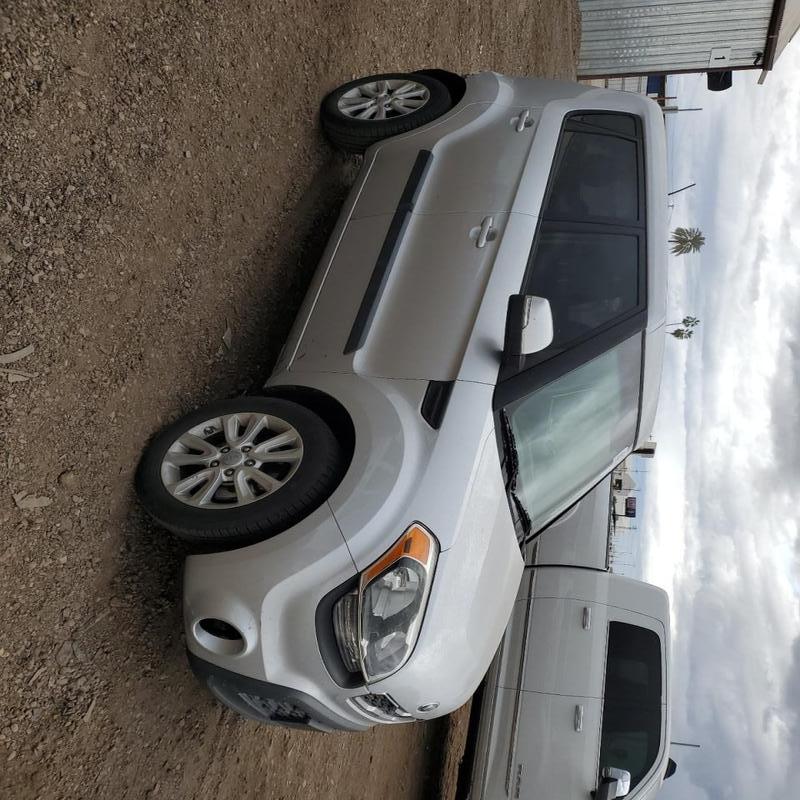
Aucun dommage détecté.
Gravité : aucun